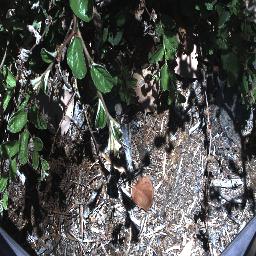
Label: chinee_apple